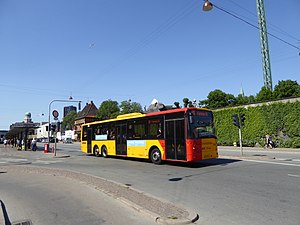
Bernstorffsgade / Trafik
Busterminalen ved Hovedbanegården medvirker til tæt trafik i gaden.
Bernstorffsgade er en gade i København, gående fra Vesterbrogade til Kalvebod Brygge. Gaden er opkaldt efter politikeren og bondevennen Andreas Peter Bernstorff. Gaden præges stærkt af beliggenheden mellem Københavns Hovedbanegård og Tivoli. Andre kendte bygninger ved gaden tæller Panoptikonbygningen ved krydset med Vesterbrogade og Centralpostbygningen på hjørnet af Tietgensgade.